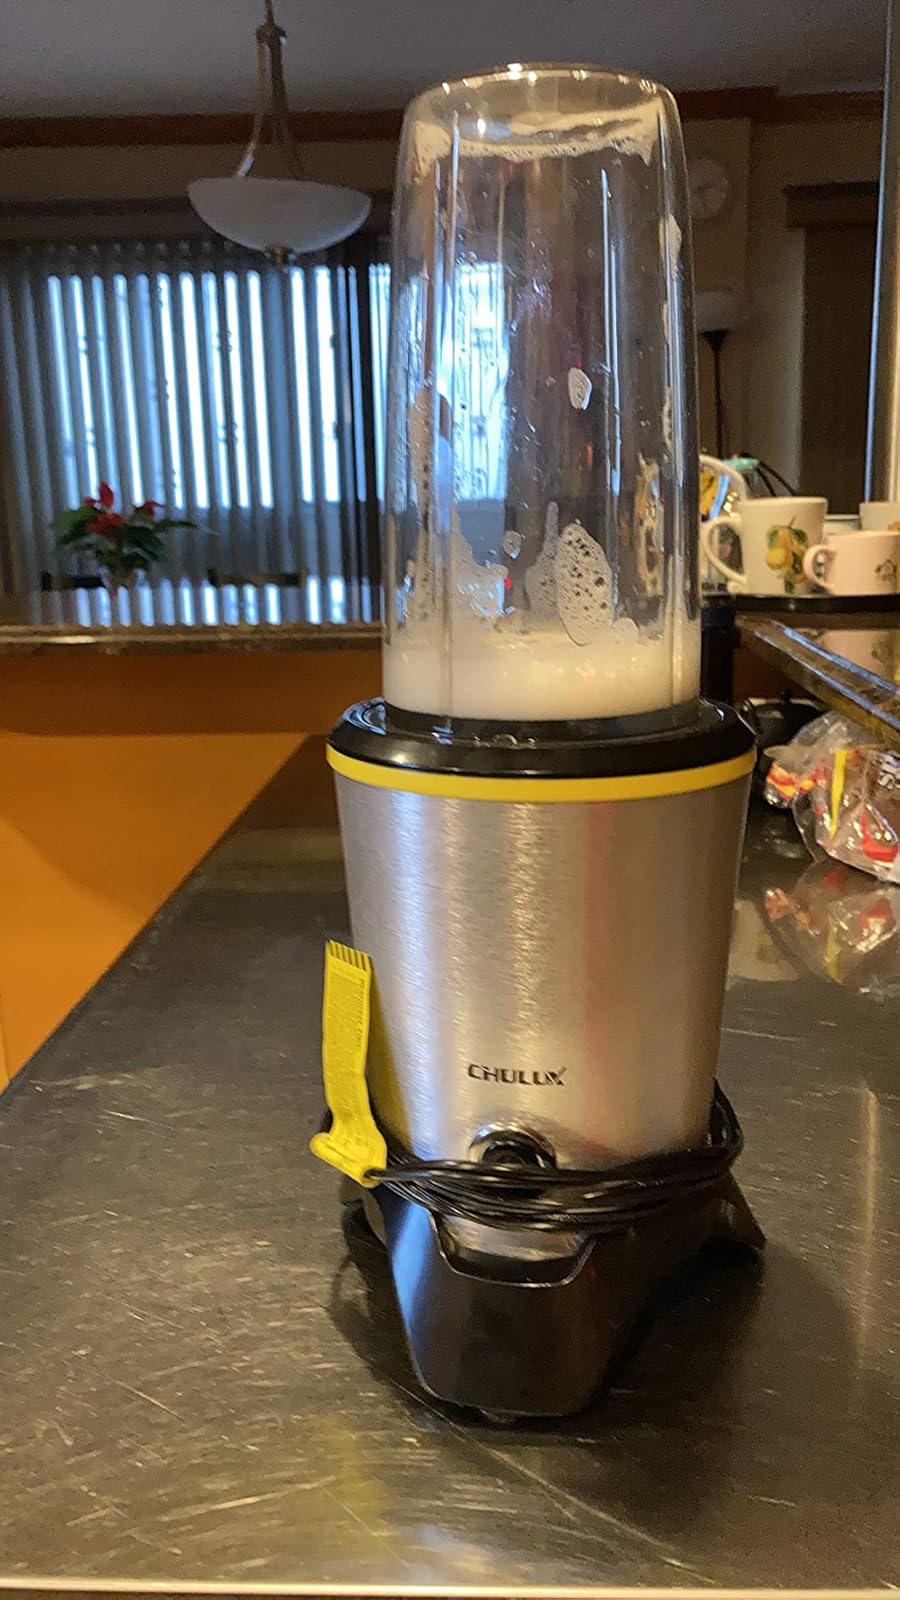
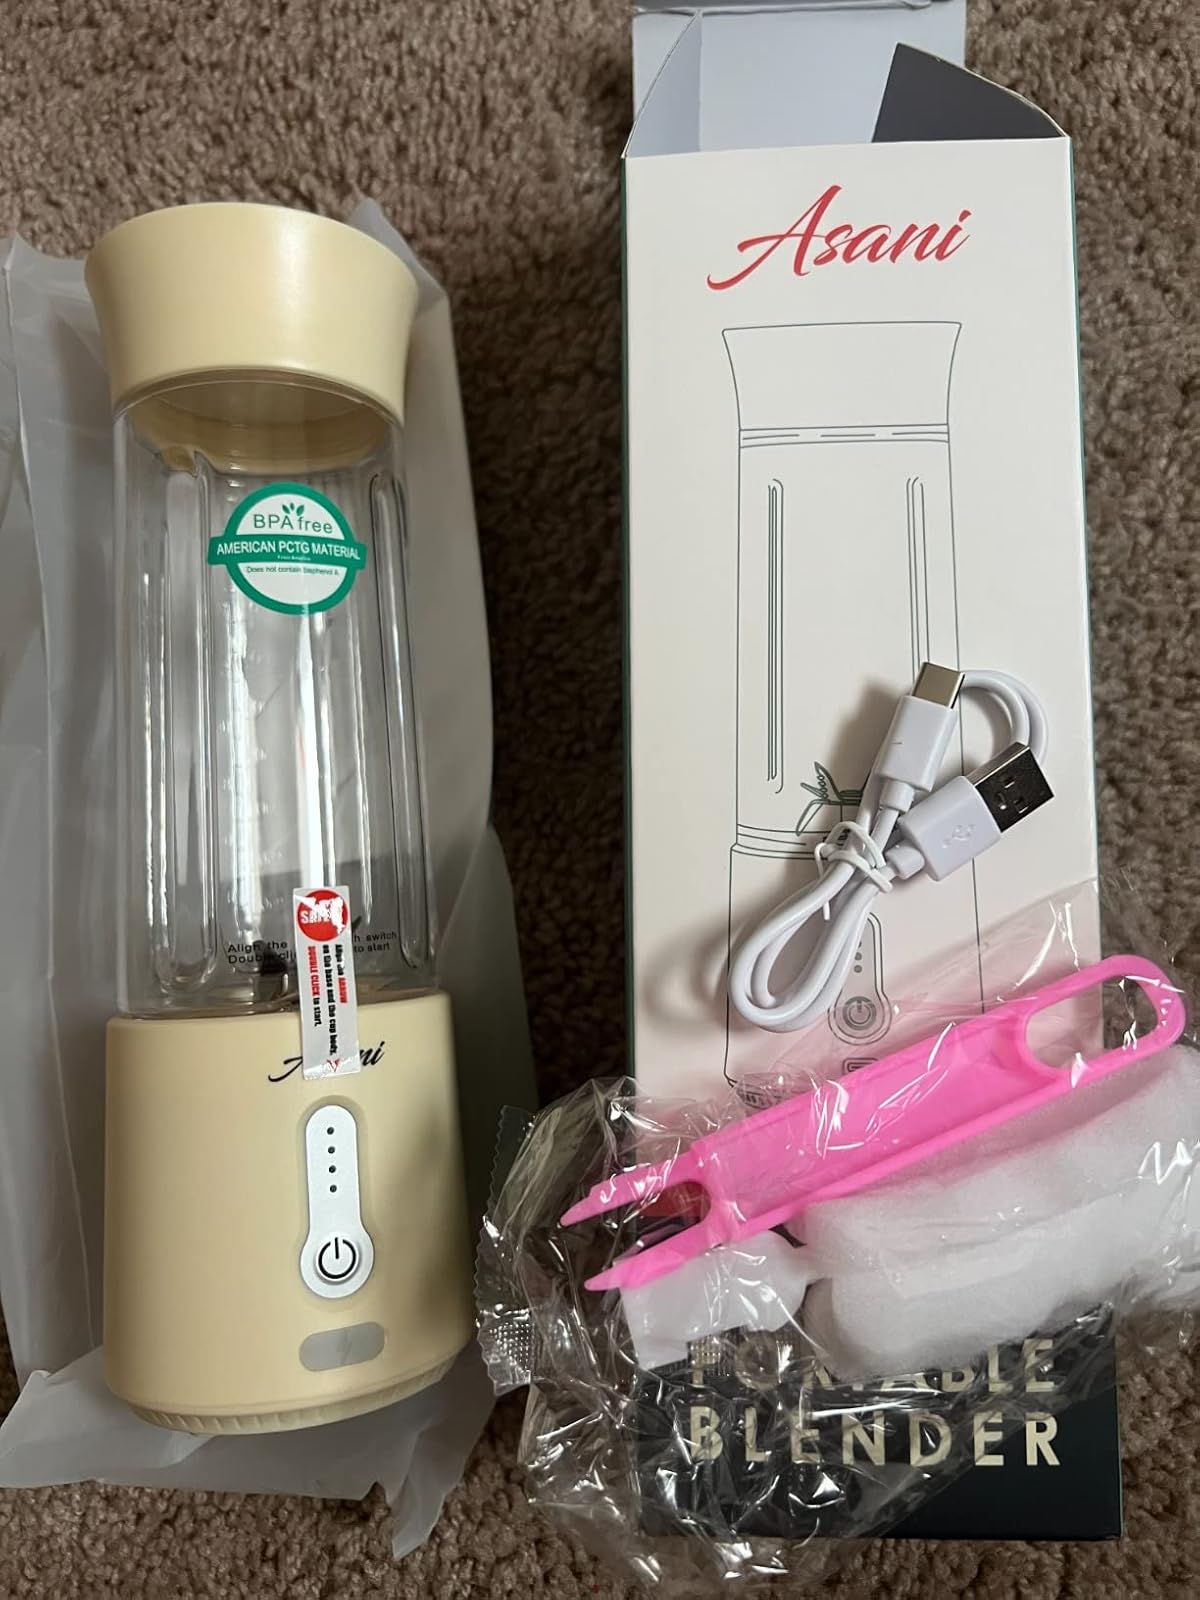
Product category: items_blender
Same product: no